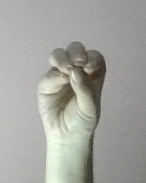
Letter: ha